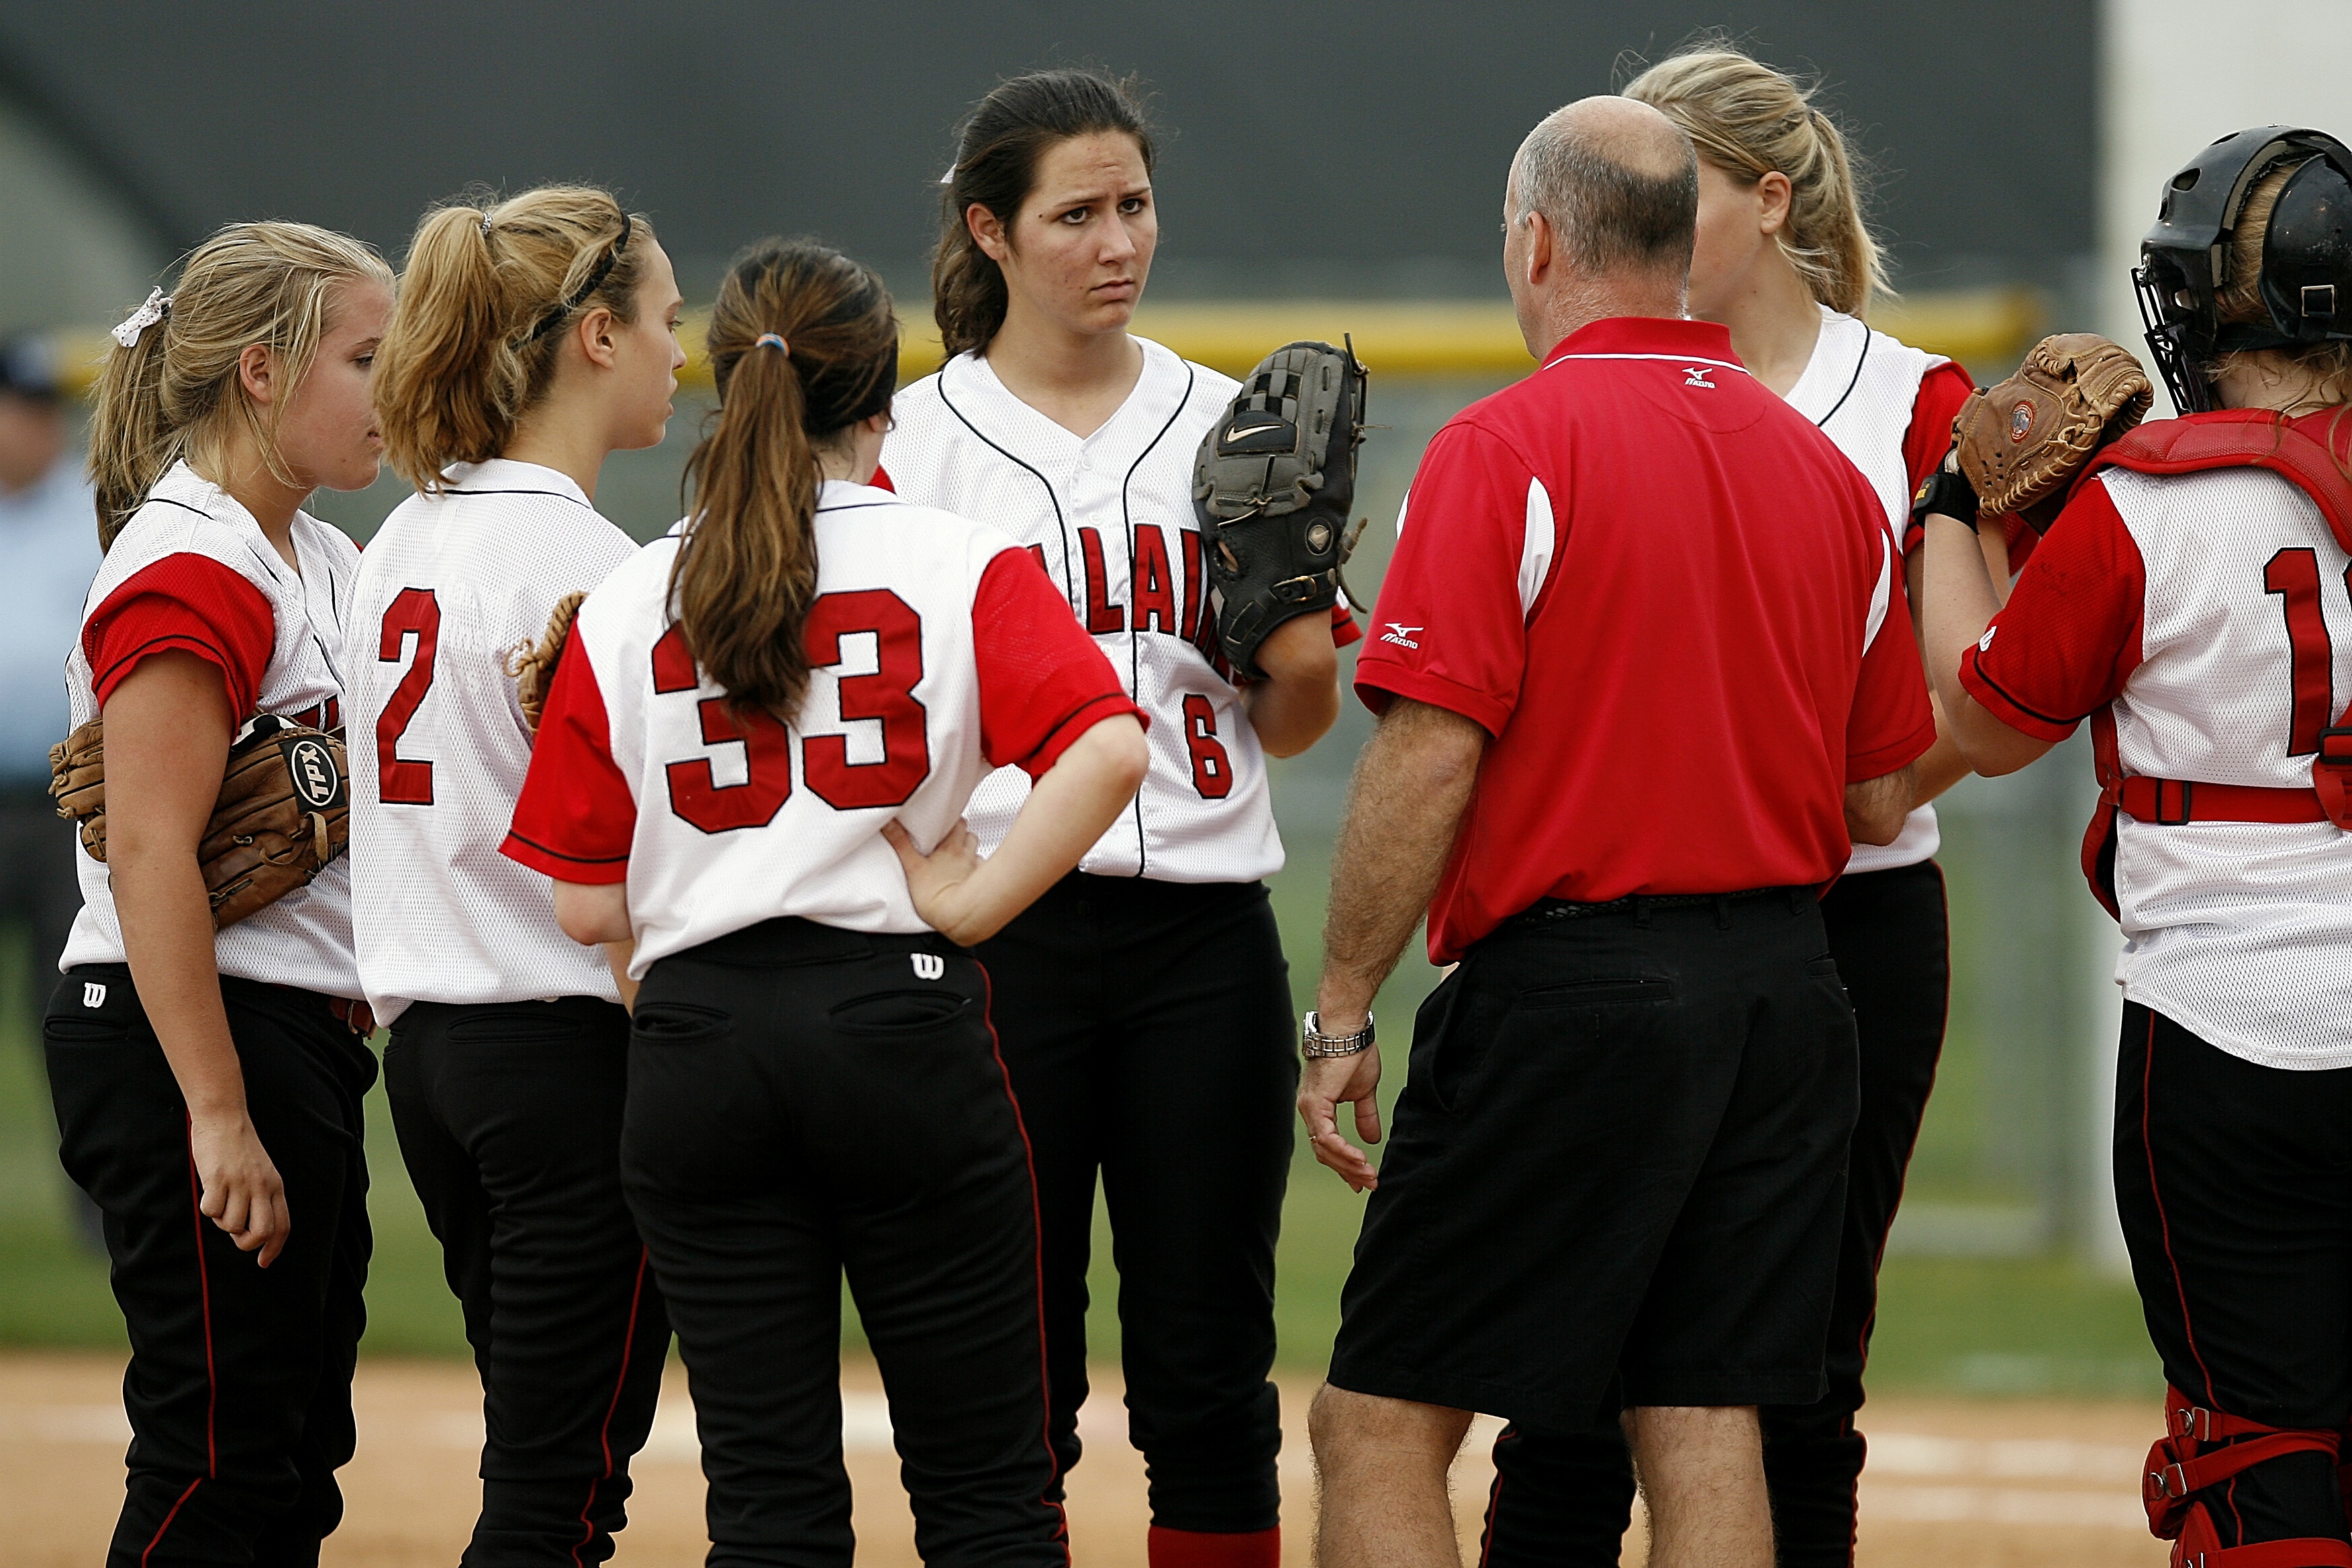
outdoor, people, field, game, female, young, soccer, player, teenager, competition, girls, team, women, sports, championship, players, texas, teen, athletes, coach, tournament, active, coaching, football player, softball, ball game, high school, team mates, team sport, softball team, competition event